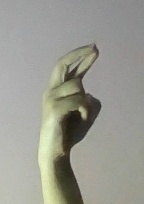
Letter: zay